Schrofen

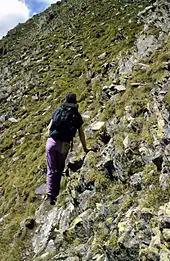
Schrofen terrain

Schrofen, a German mountaineering term, is steep terrain, strewn with rocks and rock outcrops, that is laborious to cross, but whose rock ledges ("schrofen") offer many good steps and hand holds. It is usually rocky terrain on which grass has established itself, but it can also refer to purely rocky slopes. "Schrofen" are found especially where the rock has broken off against its angle of dip.